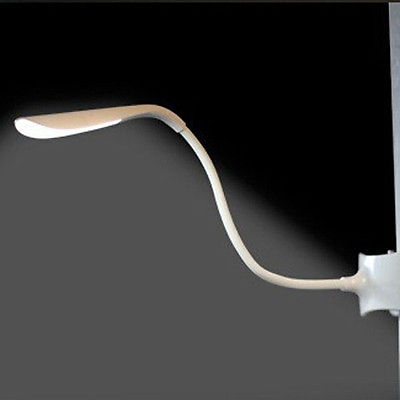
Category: lamp